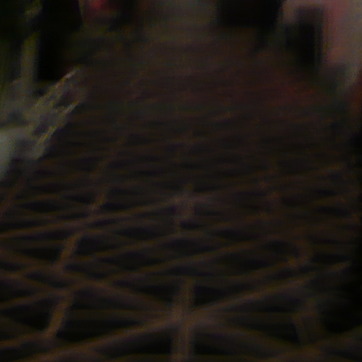
Material: carpet